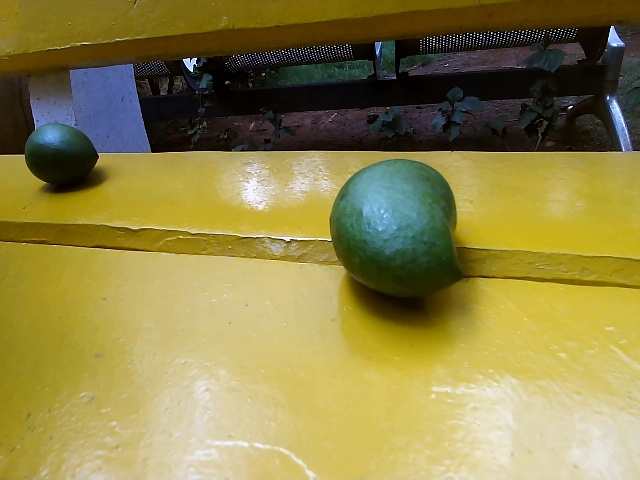
Label: Raw_Mango